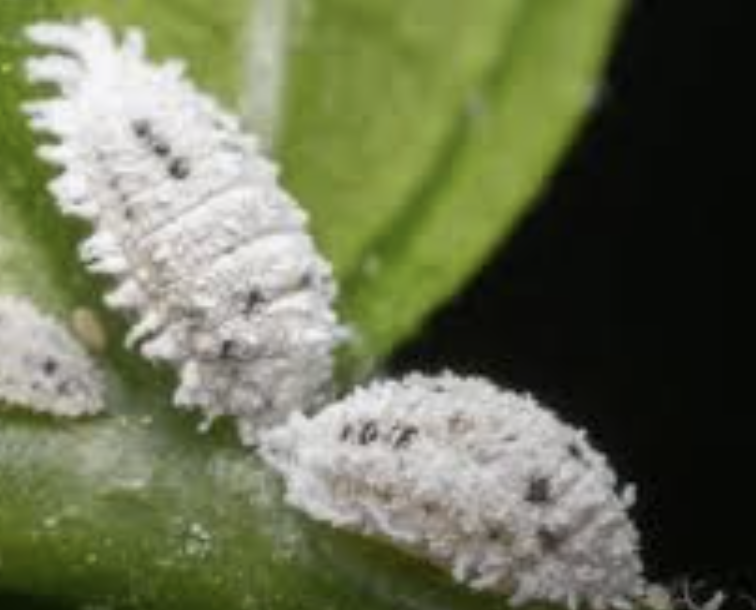
Label: mealybug_infestation